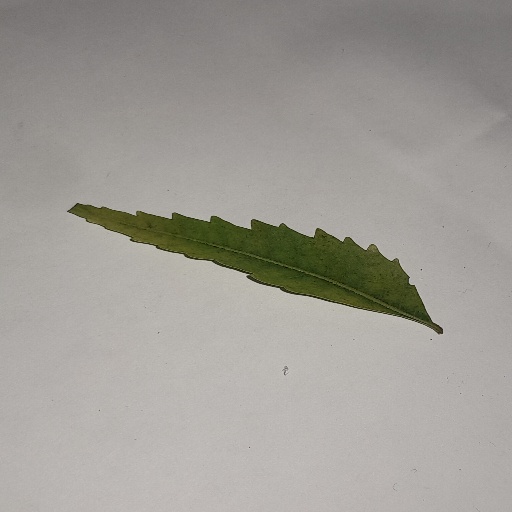
Species: Neem
Leaf condition: Yellow Leaf